Whitney-on-Wye toll bridge

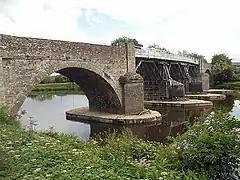
Whitney-on-Wye toll bridge.

Whitney-on-Wye toll bridge is a single-carriageway, wood- and stone-construction in Herefordshire, England. The toll bridge carries the B4350 south from its junction with the A438, near Whitney-on-Wye, across the River Wye. It comprises two Grade II listed structures.